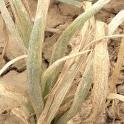
Crop: Onion
Condition: alternaria-d